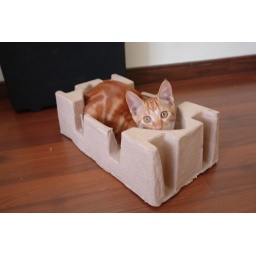
small cat in fitting box